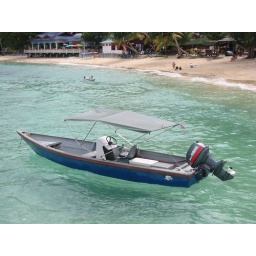
The water's sooo clear the boat appears to be suspended in air! Tioman Island, MALAYSIA.